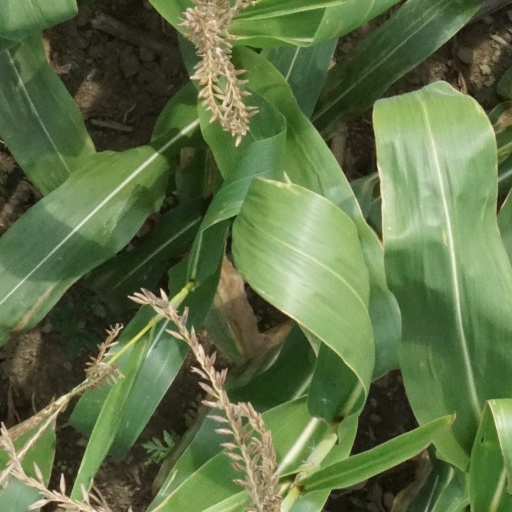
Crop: maize; corn